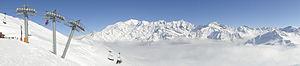
Télésiège ""Les Tierces"" TSD4, Les Contamines-Montjoie, et le massif du Mont-Blanc."
Les Contamines est une station de sports d'hiver du massif du Mont-Blanc, située sur le territoire communal des Contamines-Montjoie, dans le département de la Haute-Savoie en région Auvergne-Rhône-Alpes. Le domaine skiable des Contamines est associé avec celui de la station d'Hauteluce - Val Joly. Il fait partie d'Évasion Mont-Blanc, sans que son domaine skiable y soit relié.
Les Contamines-Montjoie est une commune française située dans le département de la Haute-Savoie, en région Auvergne-Rhône-Alpes.